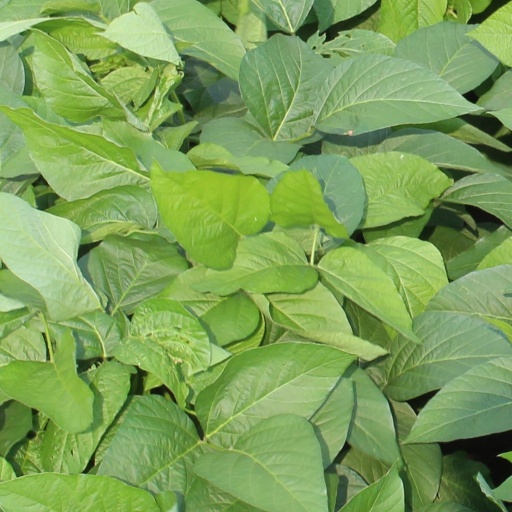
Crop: soybean